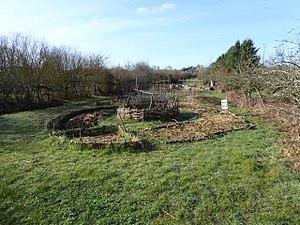
La vallée comestible
La Bièvre est une rivière qui prend source à Guyancourt et qui se jette dans le collecteur principal des égouts de Paris.